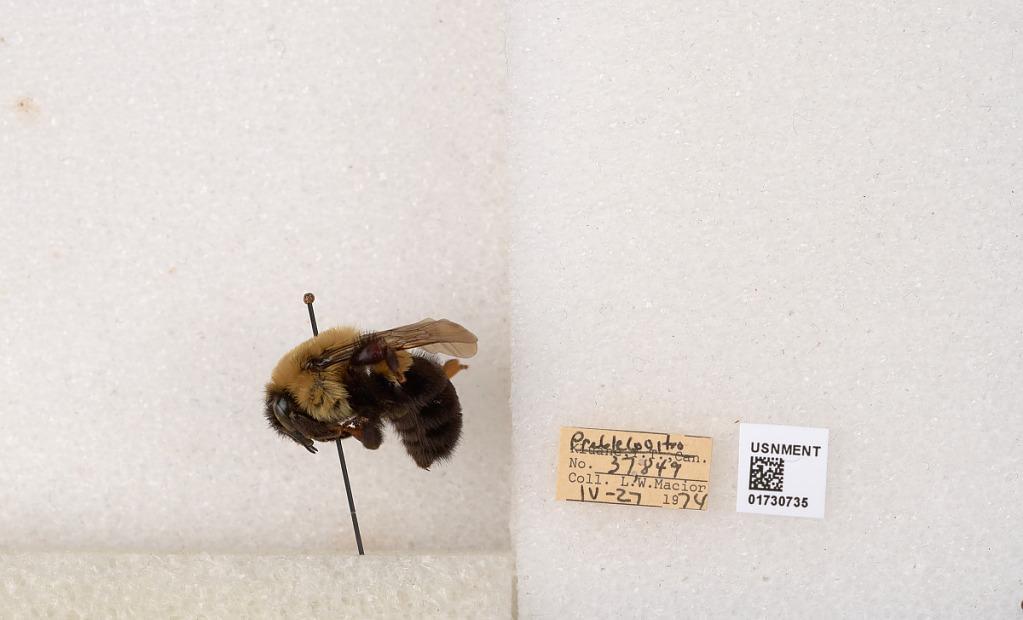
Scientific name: Bombus impatiens Cresson
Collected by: L. Macior
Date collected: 1974-4-27
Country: United States
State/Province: Ohio
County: Preble
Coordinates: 39.7416, -84.648